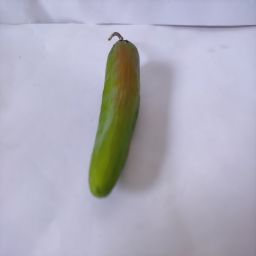
Crop: New Mexico Green Chile
Quality: Ripe